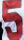
Number: 5